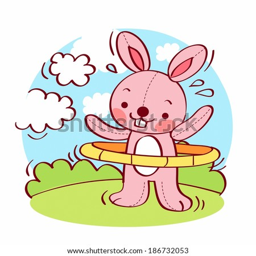
illustration of bunny with a hula hoop